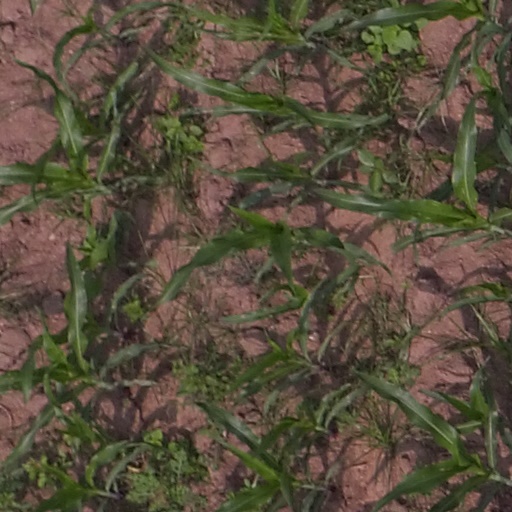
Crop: maize; corn